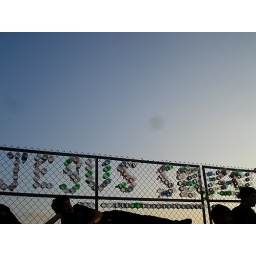
The band collected bottles and stuck them in the fence of the football stadium to spell out &amp;quot;Jesus Saves.&amp;quot;